Procuring (prostitution)

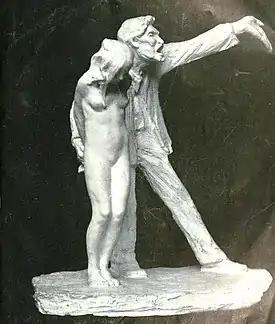
"The White Slave" statue by Abastenia St. Leger Eberle, location unknown

Pimping is typically operated like a business. The pimp may have a bottom girl who serves as office manager, keeping the pimp apprised of law-enforcement activity and collecting money from the prostitutes. Pimps recognize a hierarchy among themselves. In certain pimp strata, the least respected, or newer pimps, are the "popcorn pimps" and "wannabes". "Popcorn pimps" was a phenomenon which occurred among adolescent cocaine users of both sexes who utilized children younger than themselves to support their habits. A pimp who uses violence and intimidation to control his prostitutes is called a "guerrilla pimp", while those who use psychological trickery to deceive younger prostitutes into becoming hooked into the system are called "finesse pimps". In addition, a prostitute may "bounce" from pimp to pimp without paying the "pimp moving" tax.